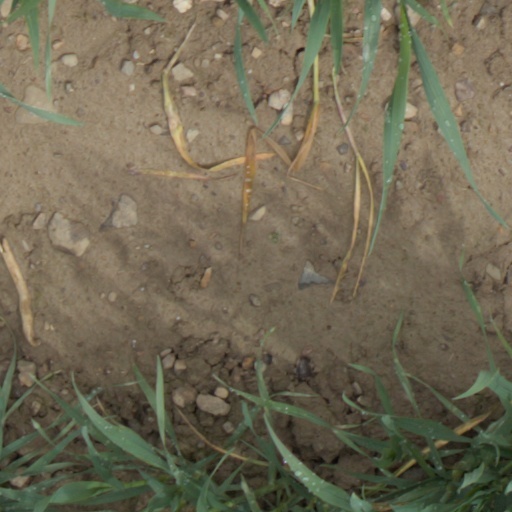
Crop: wheat